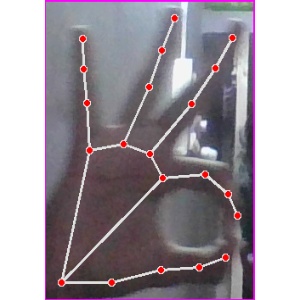
अक्षर: ण